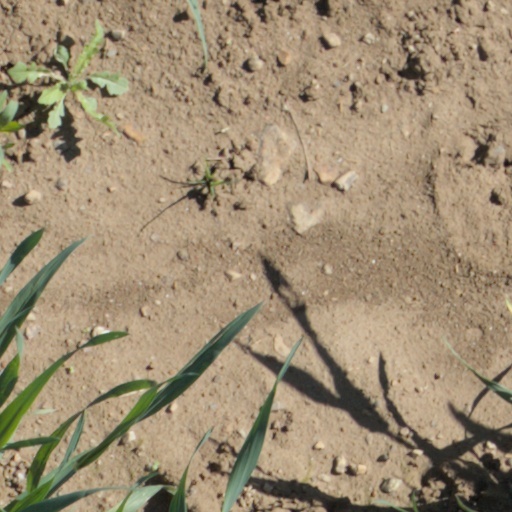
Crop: wheat